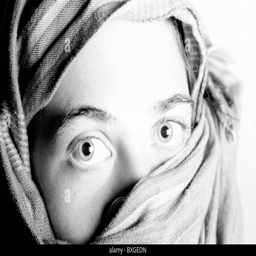
portrait of a young woman wearing a traditional headscarf